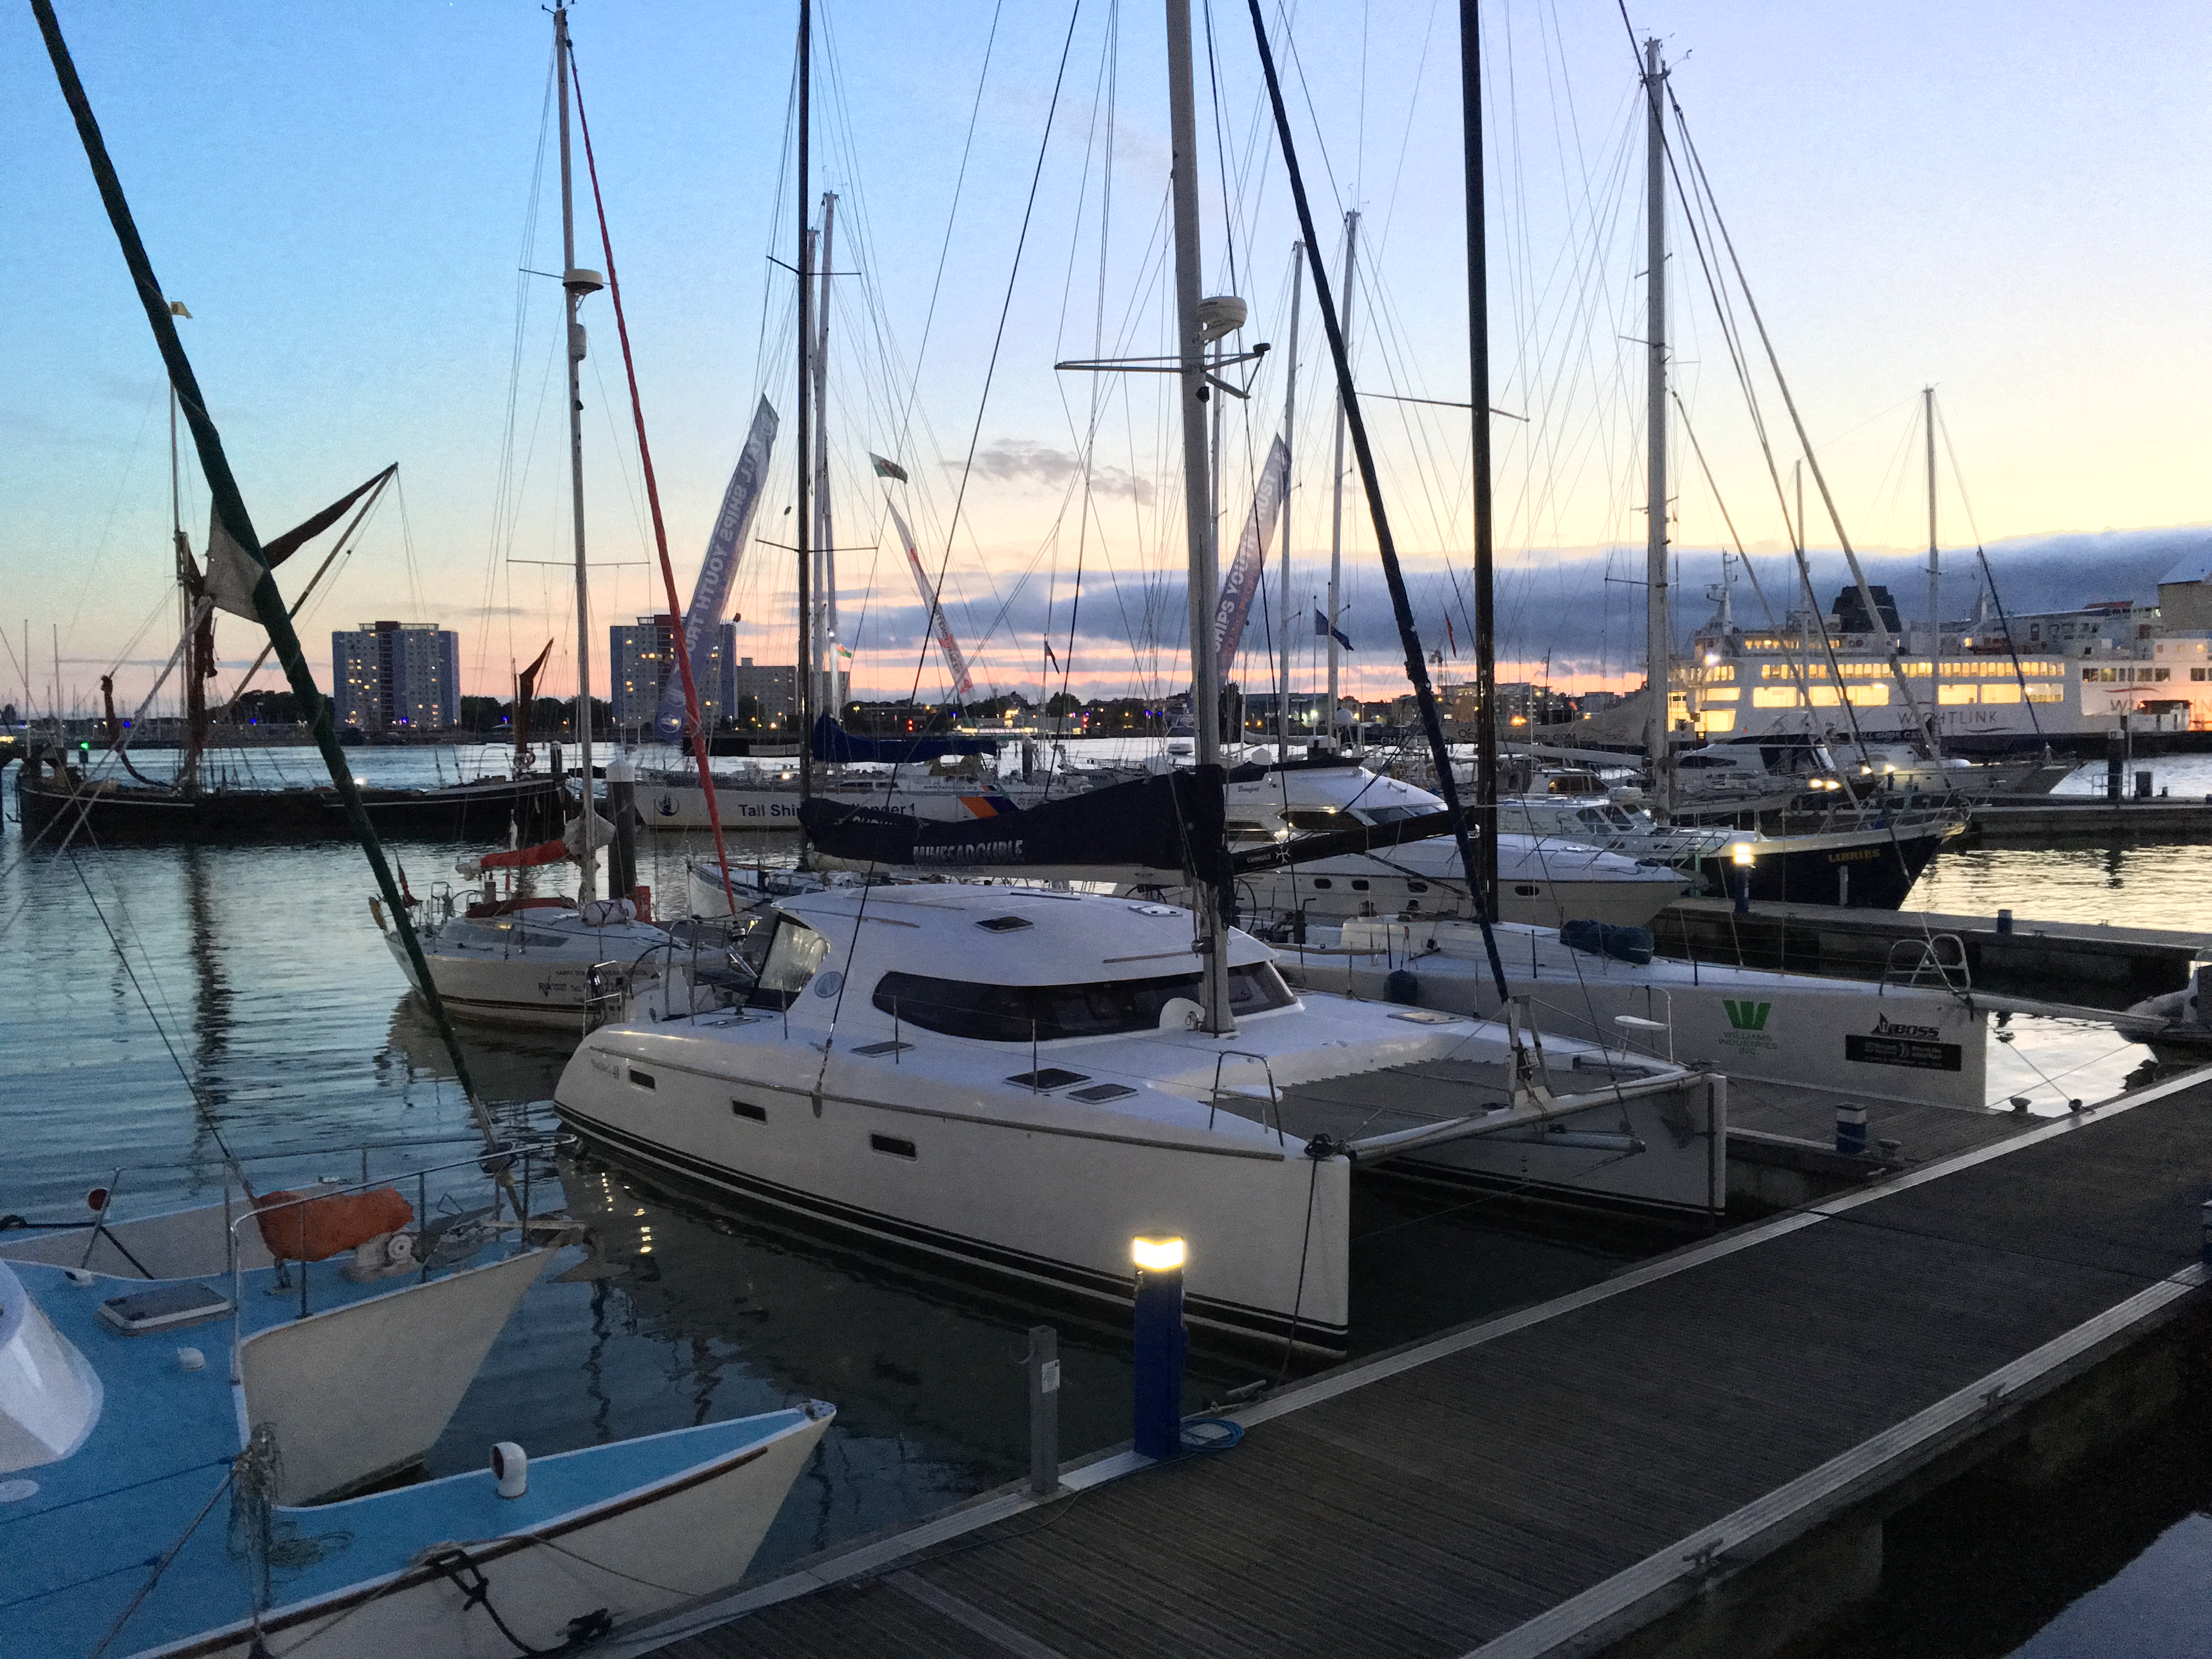
gunwharf, portsmouth, sailing, evening, summer, sea, water, boat, yacht, marina, harbor, vehicle, dock, watercraft, port, sky, nonbuilding structure, ship, luxury yacht, sailboat, boating, deck